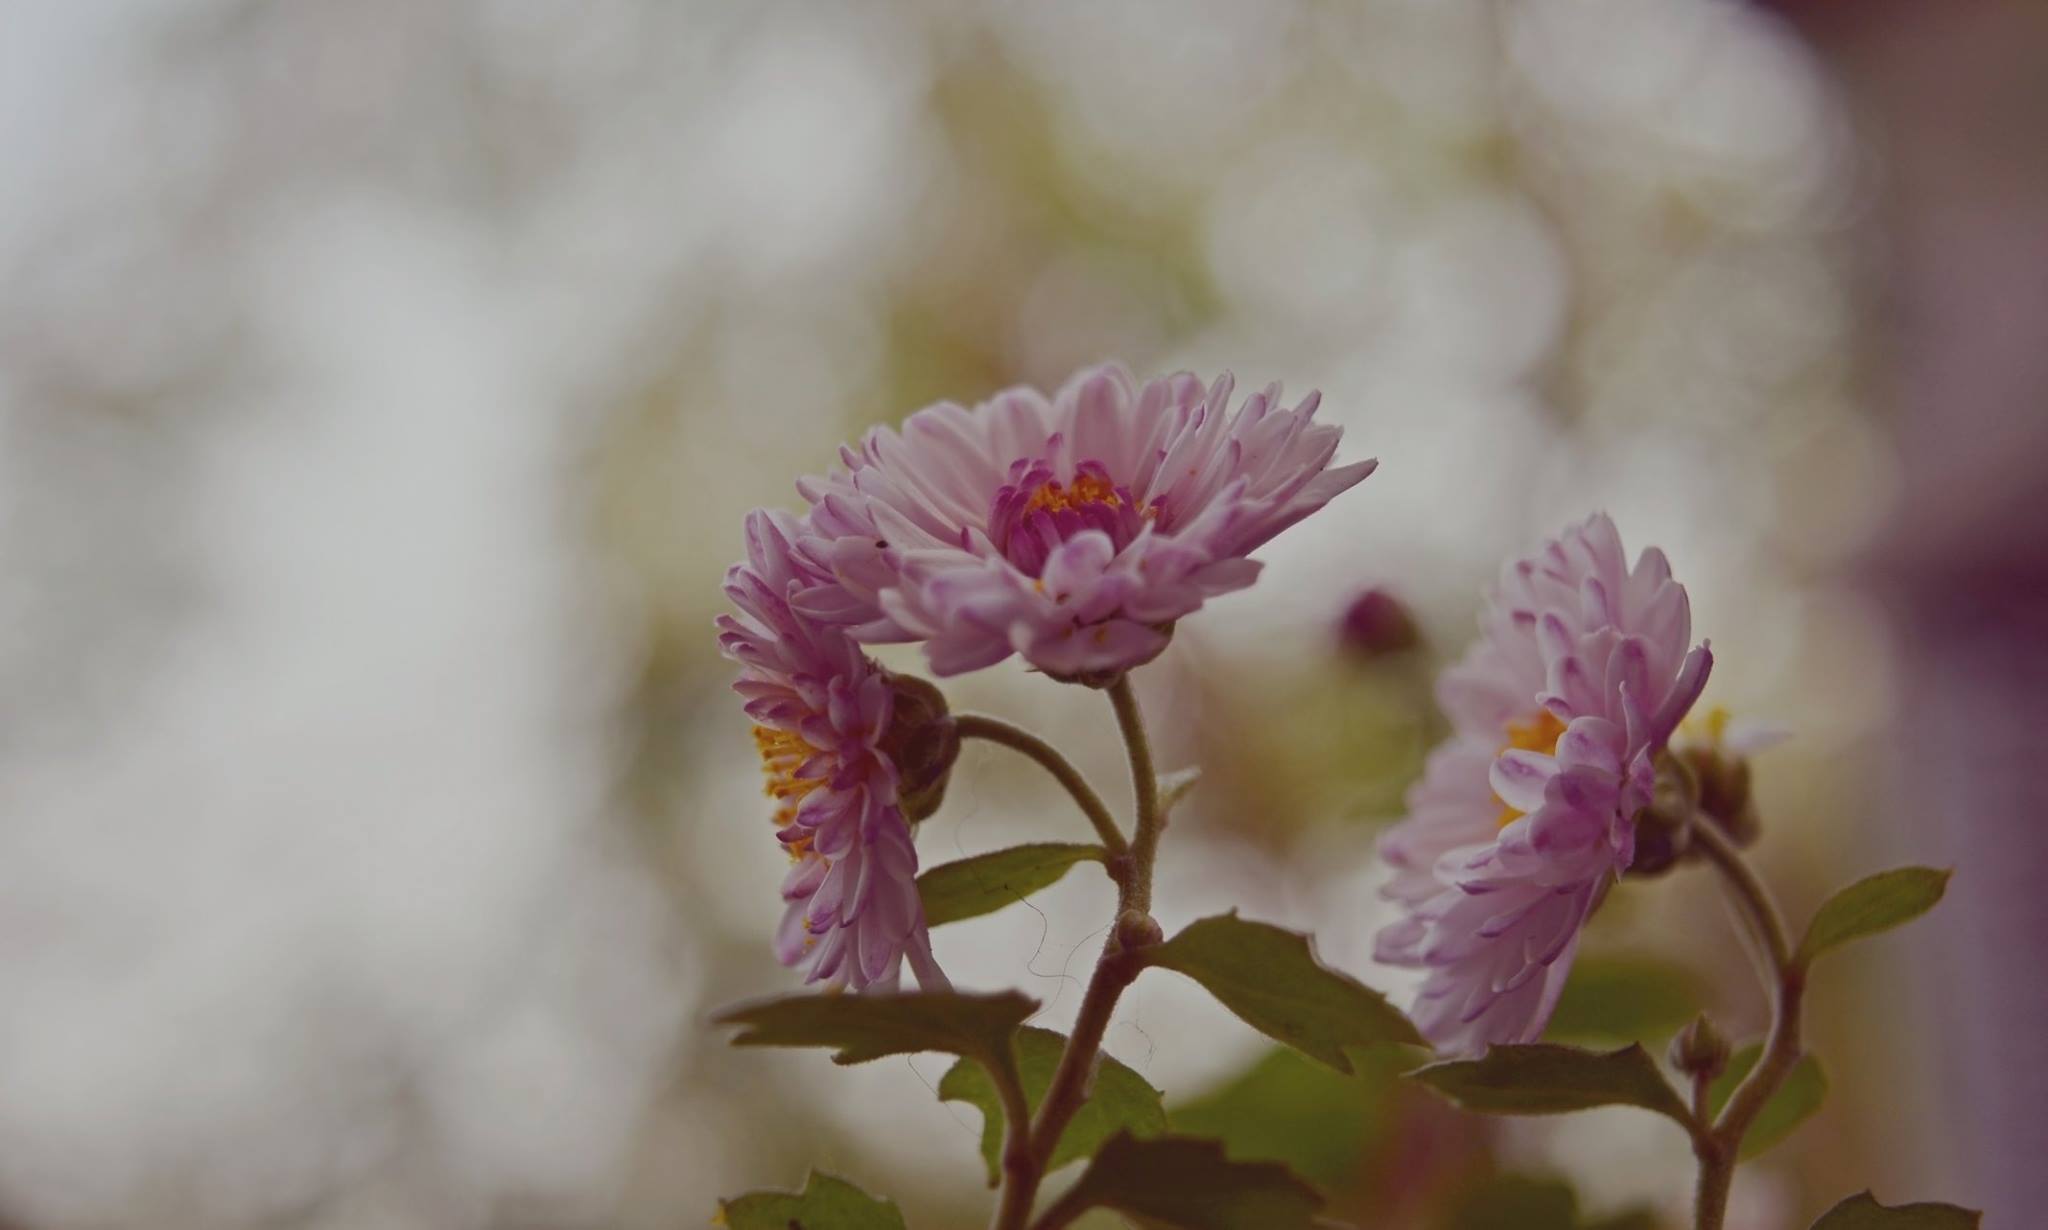
nature, branch, blossom, blur, growth, plant, flower, petal, bloom, summer, wild, colourful, color, botany, blooming, colorful, garden, pink, flora, wildflower, flowers, close up, leaves, outdoors, petals, shrub, bright, delicate, macro photography, flowering plant, land plant